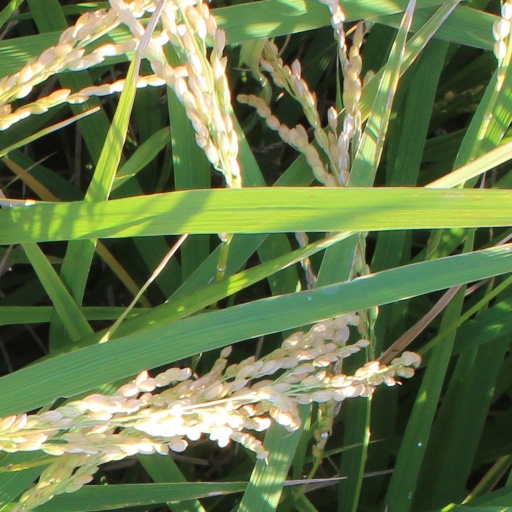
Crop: rice